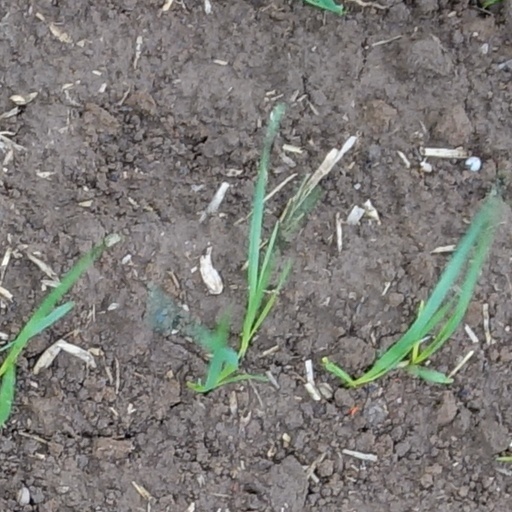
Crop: wheat